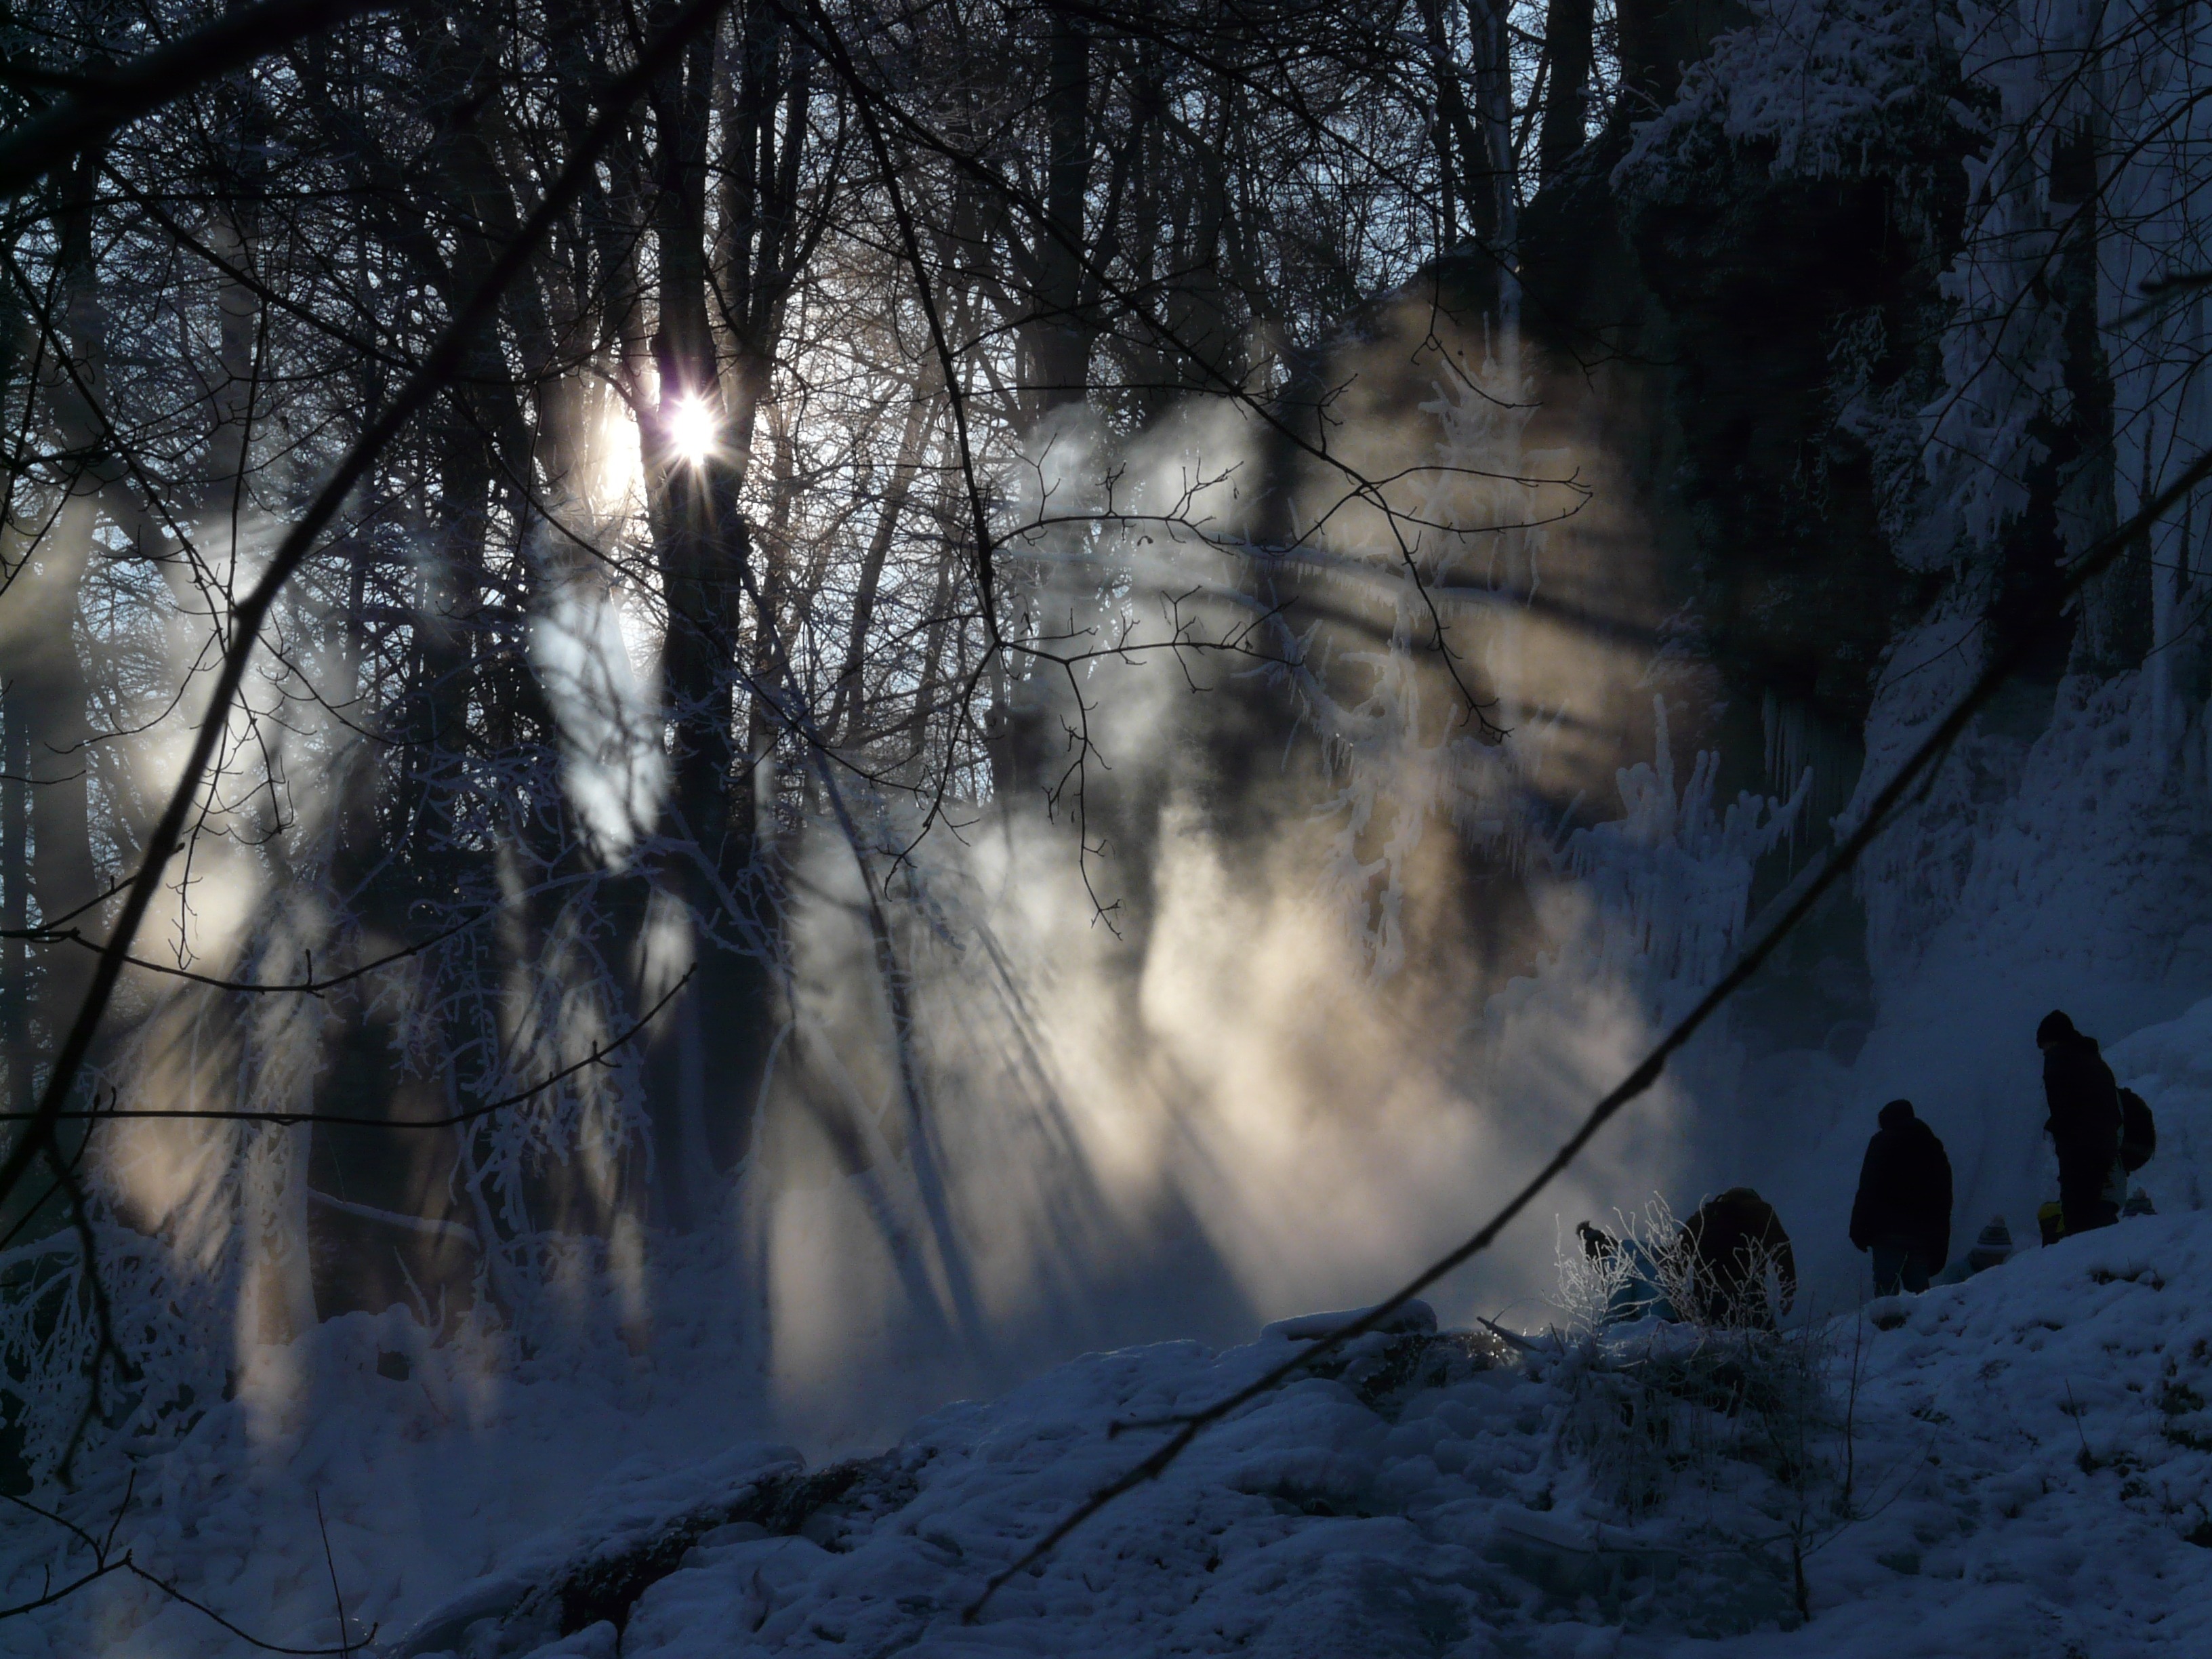
tree, forest, snow, winter, light, fog, night, sunlight, frost, mystical, reflection, spray, weather, haze, darkness, season, mysterious, iced, wintry, freezing, ghostly, back light, drizzle, urach waterfall, swabian alb, alb eaves, alb, urach, atmospheric phenomenon, woody plant